Desert pavement

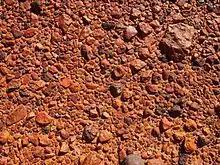
Desert pavement showing desert varnish on the pebbles; gibber plains of central Australia

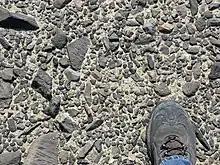
Desert pavement showing wind scour on the cobbles; Mojave Desert of southern California

A desert pavement, also called reg (in western Sahara), serir (in eastern Sahara), gibber (in Australia), or saï (in central Asia) is a desert surface covered with closely packed, interlocking angular or rounded rock fragments of pebble and cobble size. They typically top alluvial fans. Desert varnish collects on the exposed surface rocks over time.